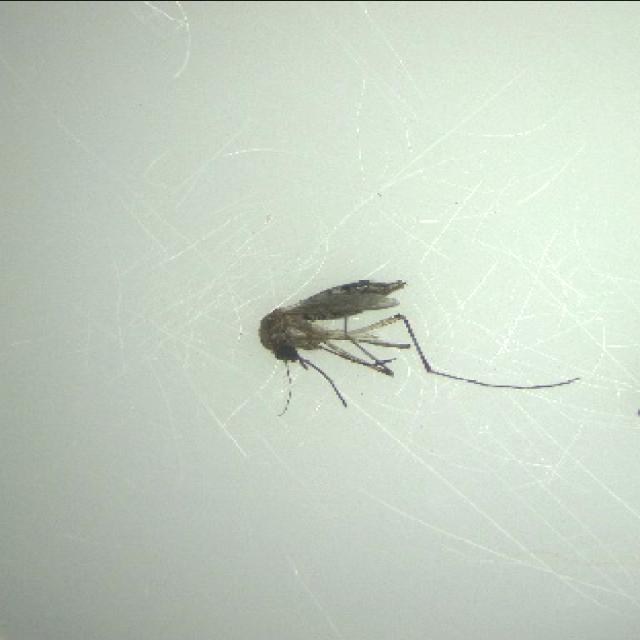
Species: aedes_vexans